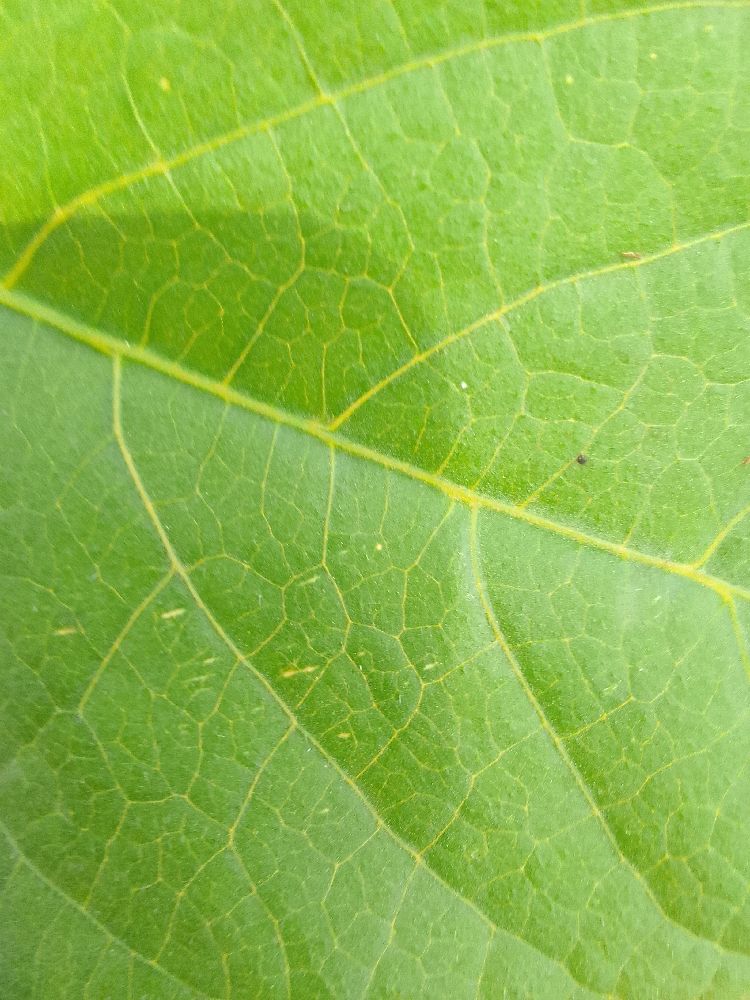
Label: healthy